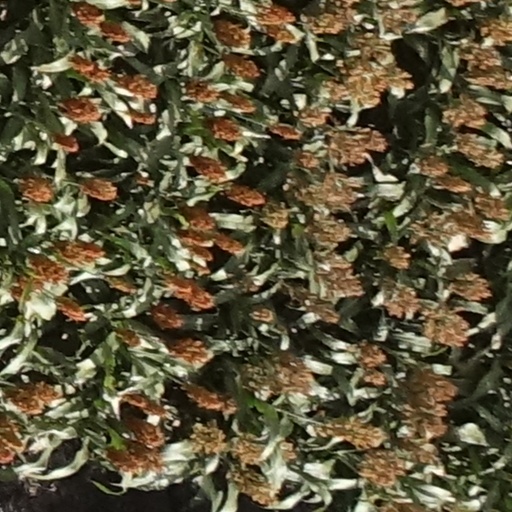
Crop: sorghum